Out of the Dust

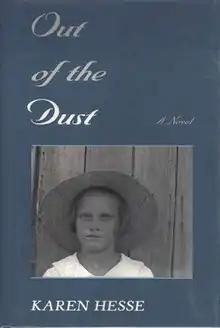
First edition

Out of the Dust is a children's verse novel written by Karen Hesse, first published on October 1, 1997.